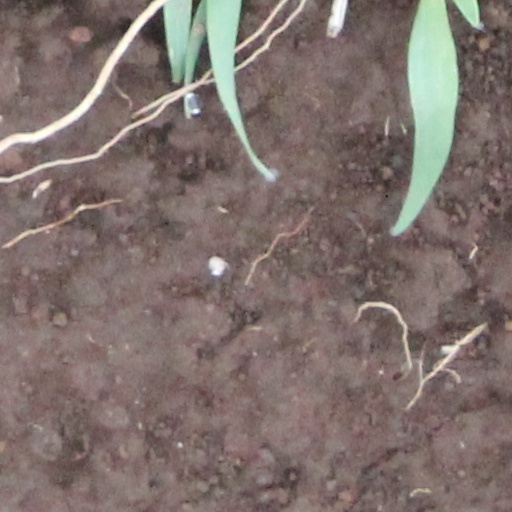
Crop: wheat